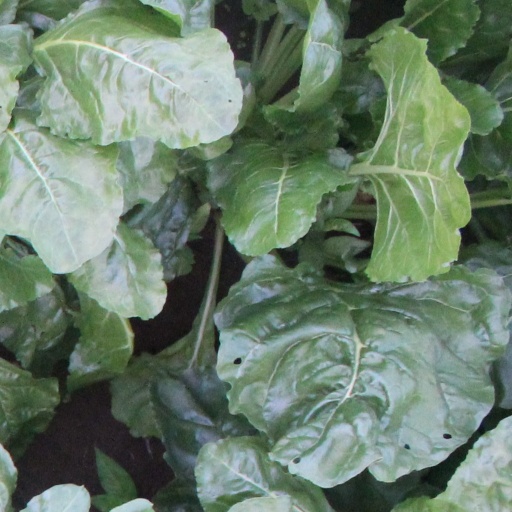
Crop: sugar beet